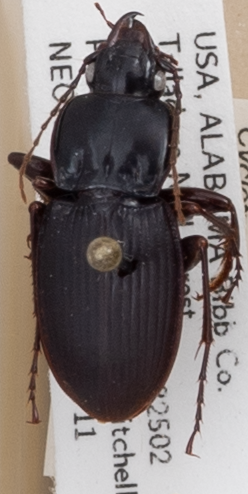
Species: Cyclotrachelus convivus
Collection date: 2018-07-11
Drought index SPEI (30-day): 0.512
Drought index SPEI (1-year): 0.1
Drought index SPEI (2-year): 0.24